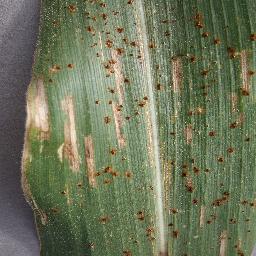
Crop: corn
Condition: (maize)_cercospora_spot_gray_spot